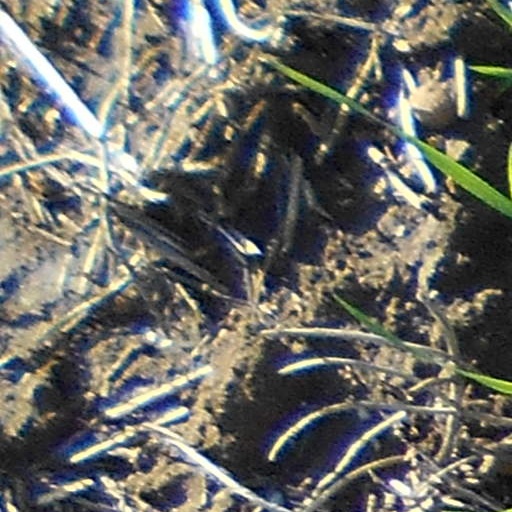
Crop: wheat